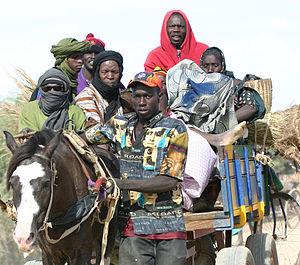
Le cheval du Bélédougou, ou cheval de Banamba, est une race de chevaux originaire du Mali, appartenant au groupe des Barbe d'Afrique de l'Ouest.
Le cheval au Mali, introduit sans certitudes par les Soninkés, prend de l'importance au XIIIᵉ siècle, à travers la cavalerie de Soundiata Keïta. Les pratiques locales incluent des courses et danses de chevaux, ainsi que des randonnées pour le tourisme. Le cheval est très présent dans l'Art et la tradition orale des Maliens, depuis les statuettes Kôrêdugaw jusqu'aux contes traditionnels des Peuls et des Bambaras.